United Kingdom and the Vietnam War

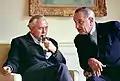
Wilson (L) and Johnson (R) in 1966

Although the United Kingdom did not officially participate in the Vietnam War, it provided "de facto" diplomatic support for the United States' war aims and it participated in international talks concerning the ongoing conflict. The UK co-chaired the 1954 Geneva Conference with the Soviet Union, overseeing the creation of the sovereign states of North Vietnam and South Vietnam in the final stages of the First Indochina War. Prior to the 1964 Gulf of Tonkin Resolution, the United Kingdom began providing support to the South Vietnamese government in the form of advice on the use of police and paramilitary forces to combat a communist insurgency.